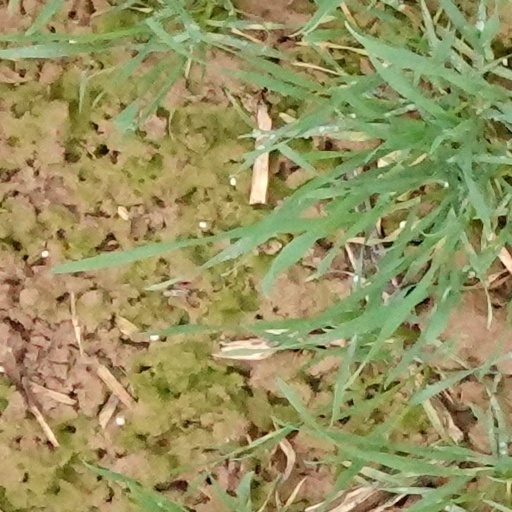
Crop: wheat